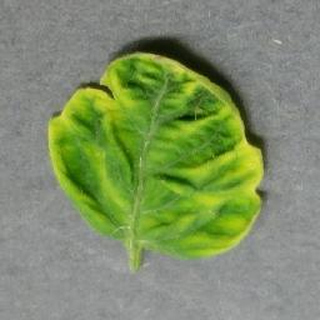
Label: tomato_yellow_leaf_curl_virus